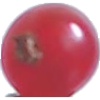
Label: redcurrant